Wilhelmina of the Netherlands

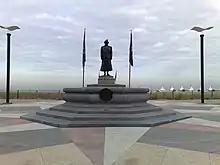
Statue of Queen Wilhelmina in Noordwijk

Wilhelmina had a keen understanding of business matters. She used her personal wealth inherited from her family to make several investments in the United States, which eventually made her the world's richest woman and first female billionaire in dollars. During the 1920s and 1930s, the Netherlands began to emerge as an industrial power with the help of the Queen's funds. Engineers reclaimed vast amounts of land that had been under water by building the Zuiderzee Works, the largest hydraulic engineering project undertaken by the Netherlands during the 20th century. Its main purposes were to improve flood protection and create additional land for agriculture.